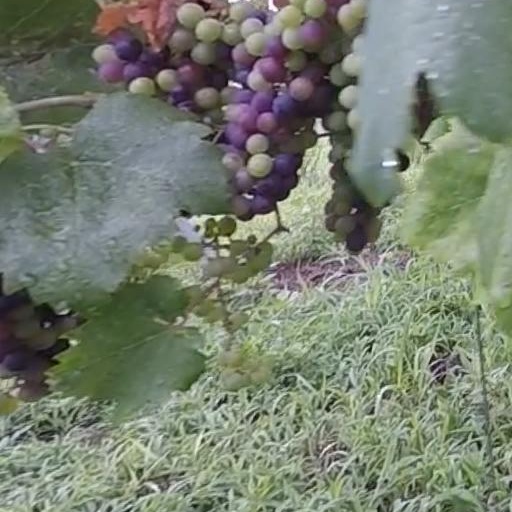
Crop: grape